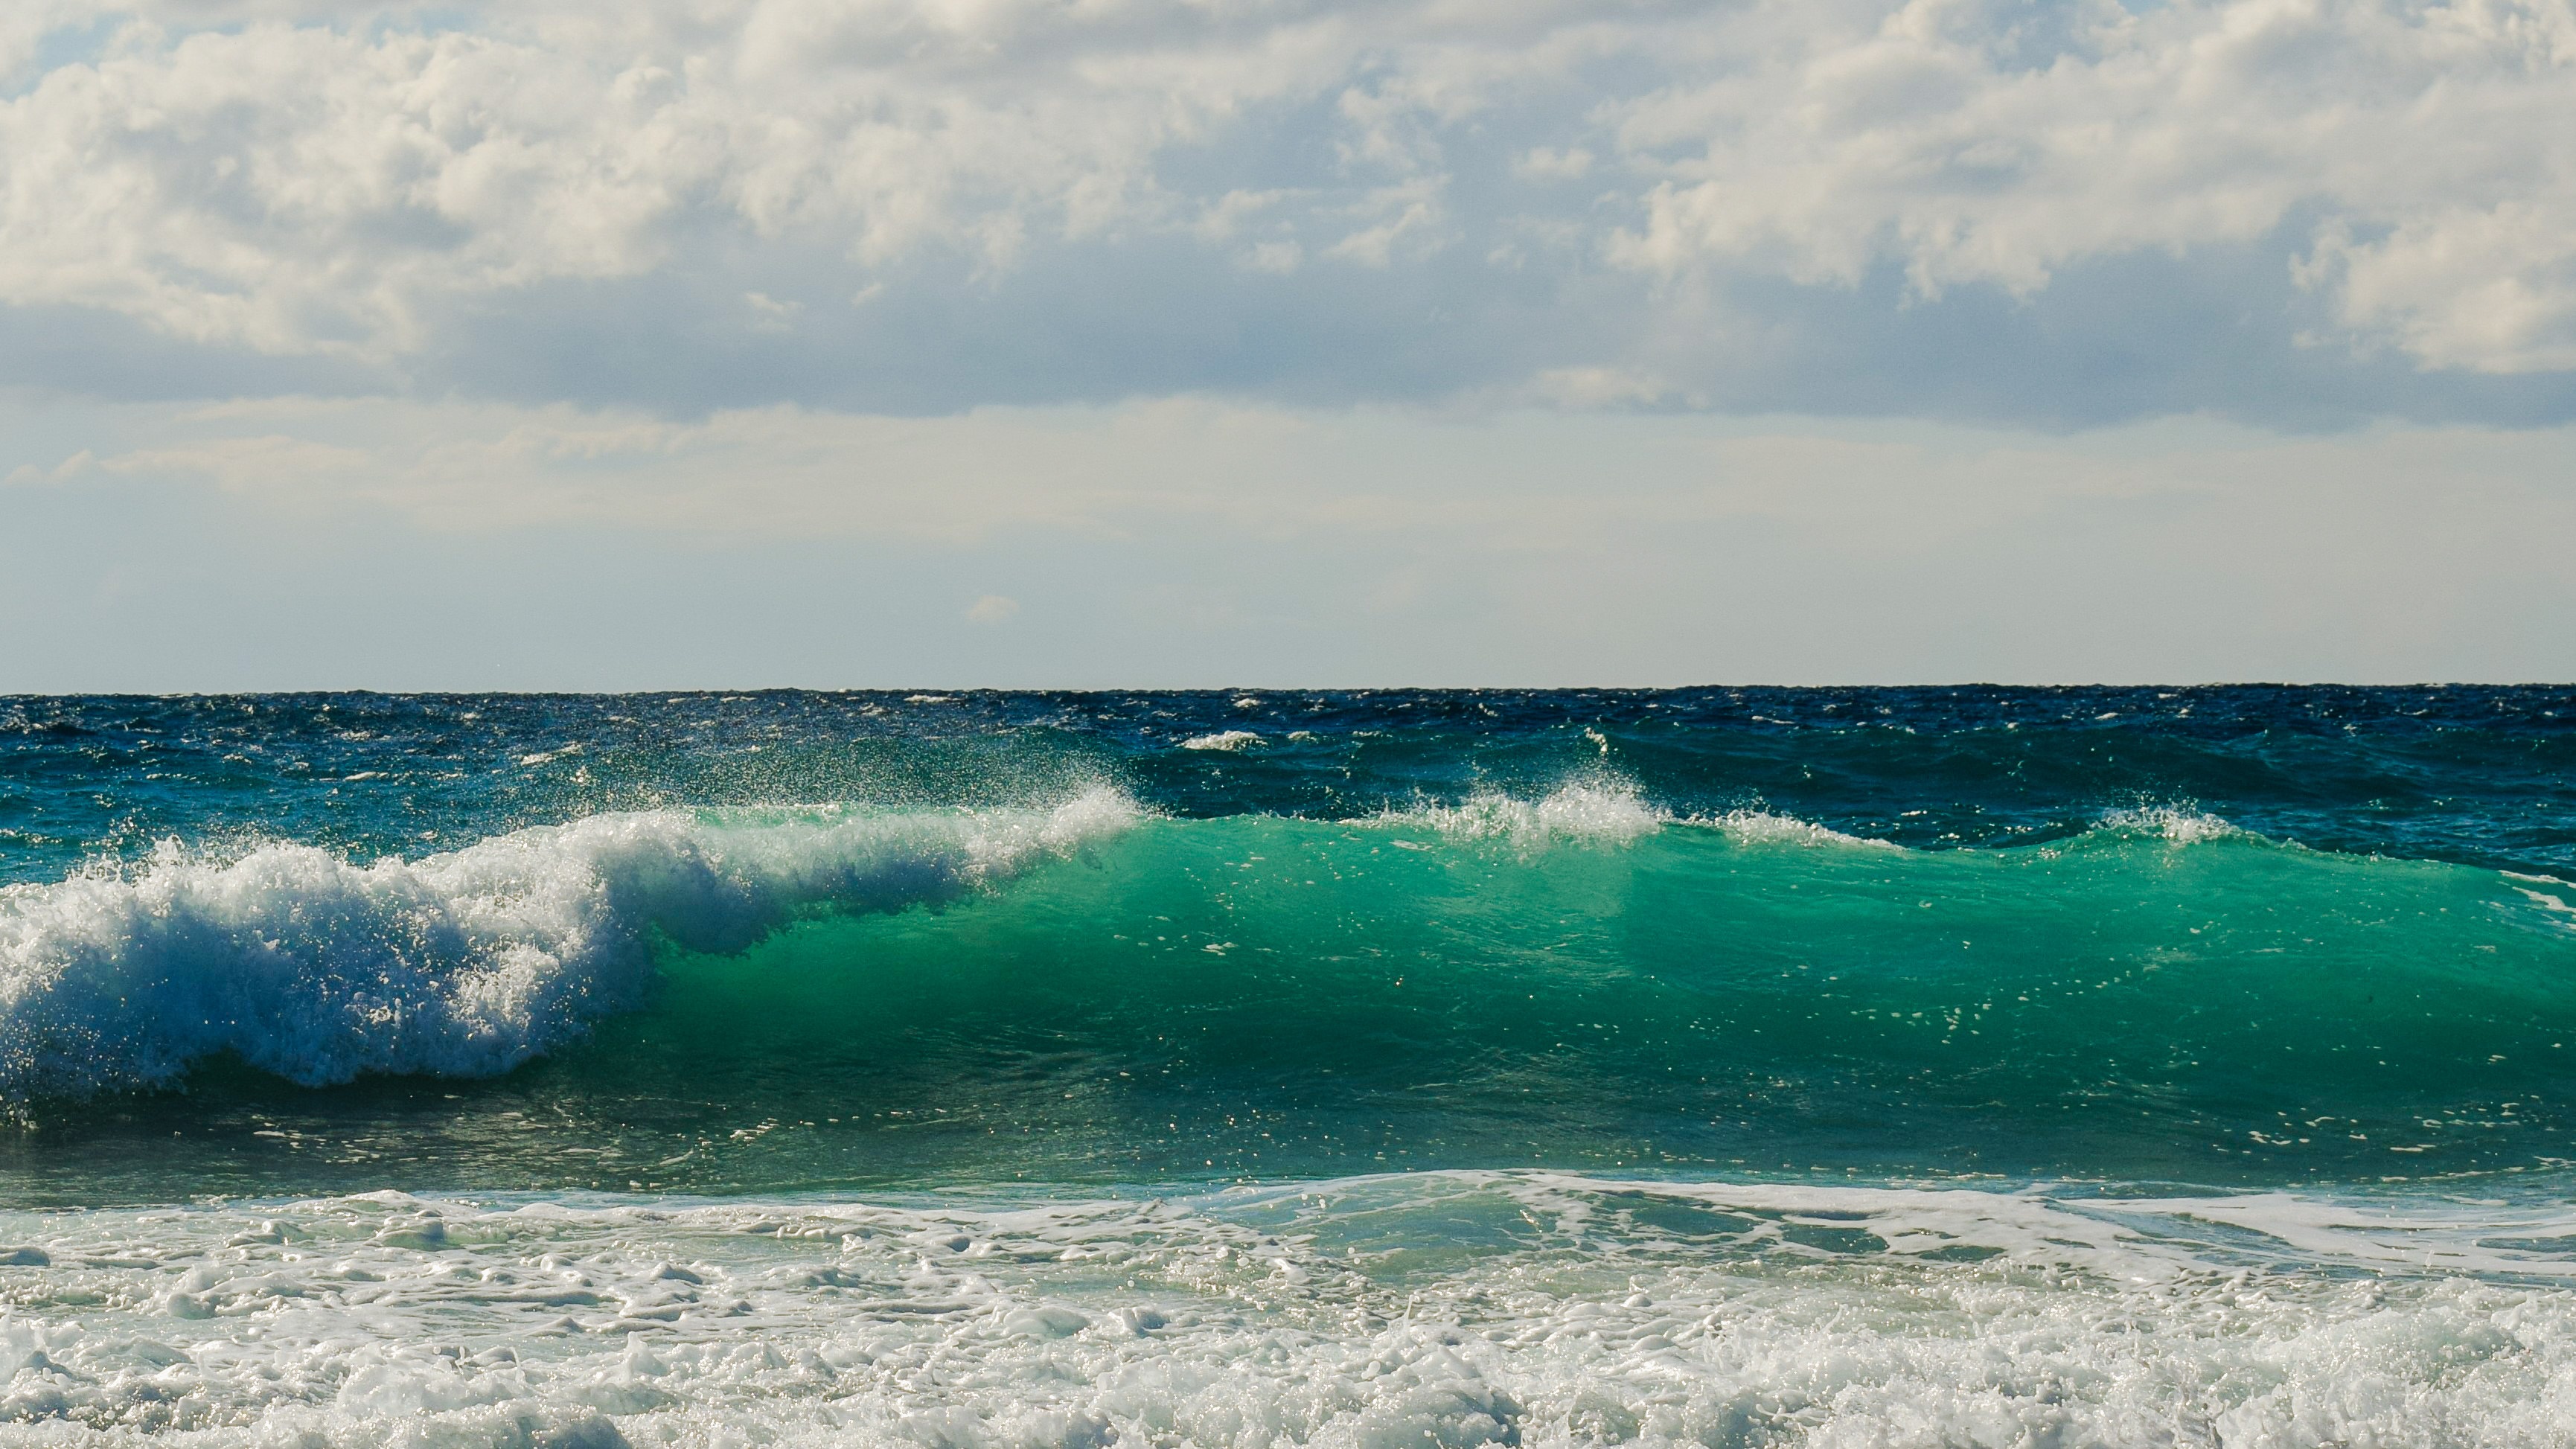
beach, sea, coast, water, nature, sand, ocean, horizon, cloud, shore, wave, wind, foam, splash, spray, blue, body of water, energy, power, crush, smashing, water sport, wind wave